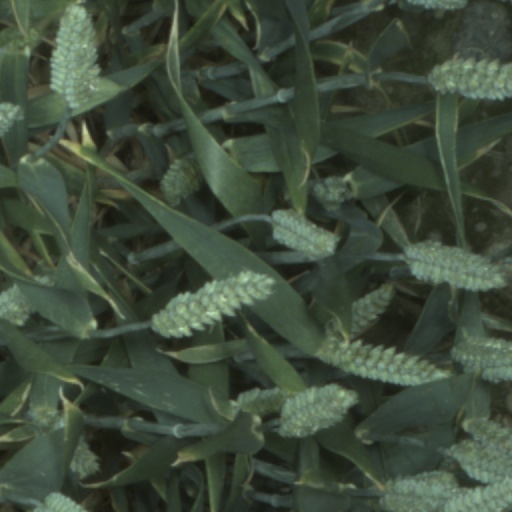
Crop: wheat